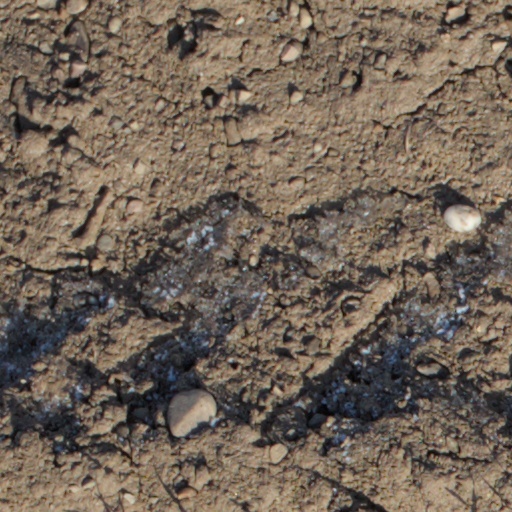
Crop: wheat